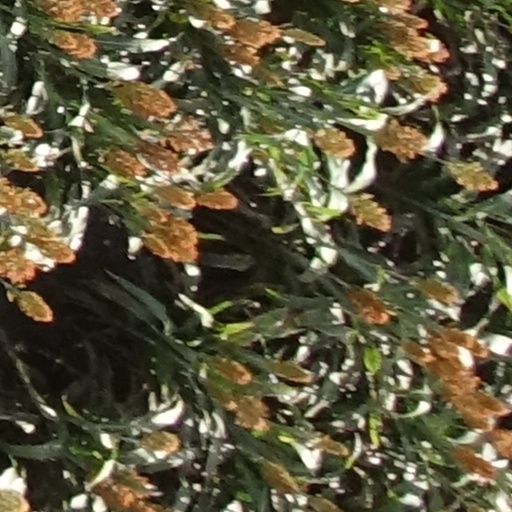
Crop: sorghum